Education in India

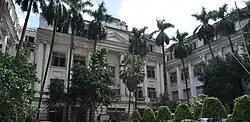
University of Calcutta, established in 1857, was the first multidisciplinary and secular Western-style university in Asia

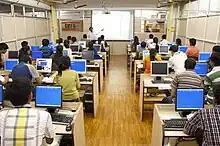
Computer class at a college in Kolkata

Secondary education covers children aged 14 to 18, a group comprising 88.5 million children according to the 2001 Census of India. The final two years of secondary is often called Higher Secondary (HS), Senior Secondary, Intermediate or simply the "+2" stage. The two-halves of secondary education are each an important stage for which a pass certificate is needed, and thus are affiliated by boards of education under education ministry, before one can pursue higher education, including college or professional courses.